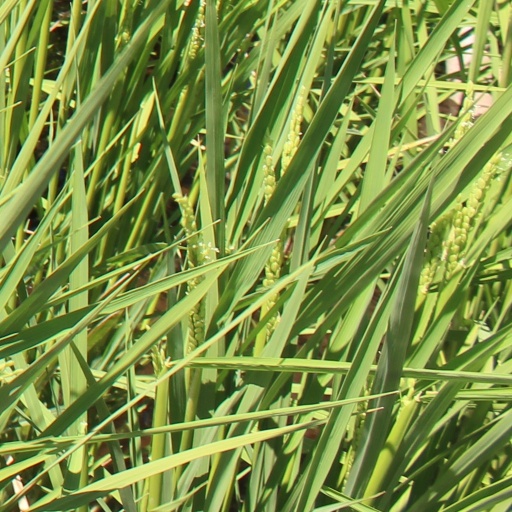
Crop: rice